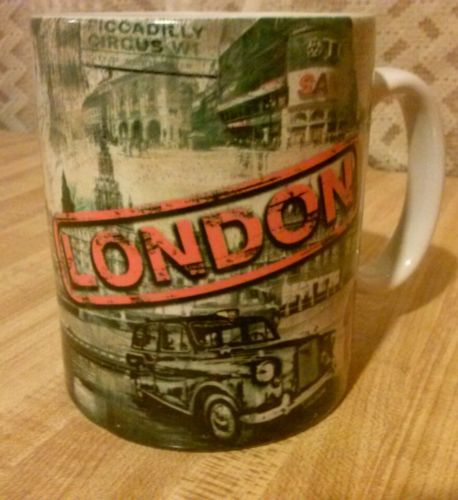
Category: mug